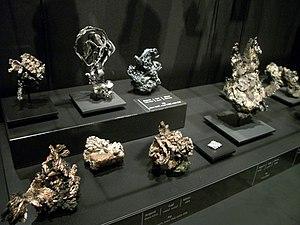
Collections de plusieurs argent natif
Le musée des Minéraux de Beyrouth est un musée privé de minéraux et de paléontologie à Beyrouth, au Liban. Le musée présente plus de 2 000 minéraux représentant environ 450 variétés différentes provenant de plus de 70 pays. Abritant l'une des plus importantes collections privées de minéraux au monde, il a ouvert en octobre 2013.